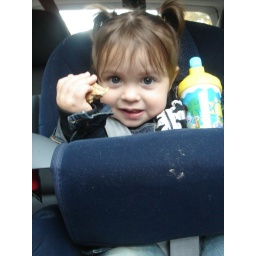
7 in a series of car seat pics